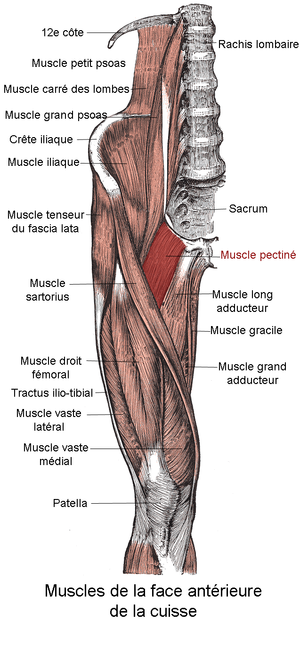
Le muscle pectiné est un muscle de la loge médiale de la cuisse.